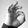
ASL letter: F